Guttland

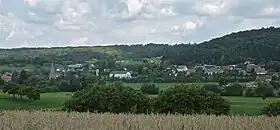
Guttland landscape near Bech, (Echternach Canton).

The Guttland is a region covering the southern and central parts of the Grand Duchy of Luxembourg. The Guttland (literally "Good Land") covers 68% of the territory of Luxembourg; to its north lies the Éislek, which covers the remaining 32% of the Grand Duchy. To the east, the Luxembourgish Guttland adjoins the of Germany.